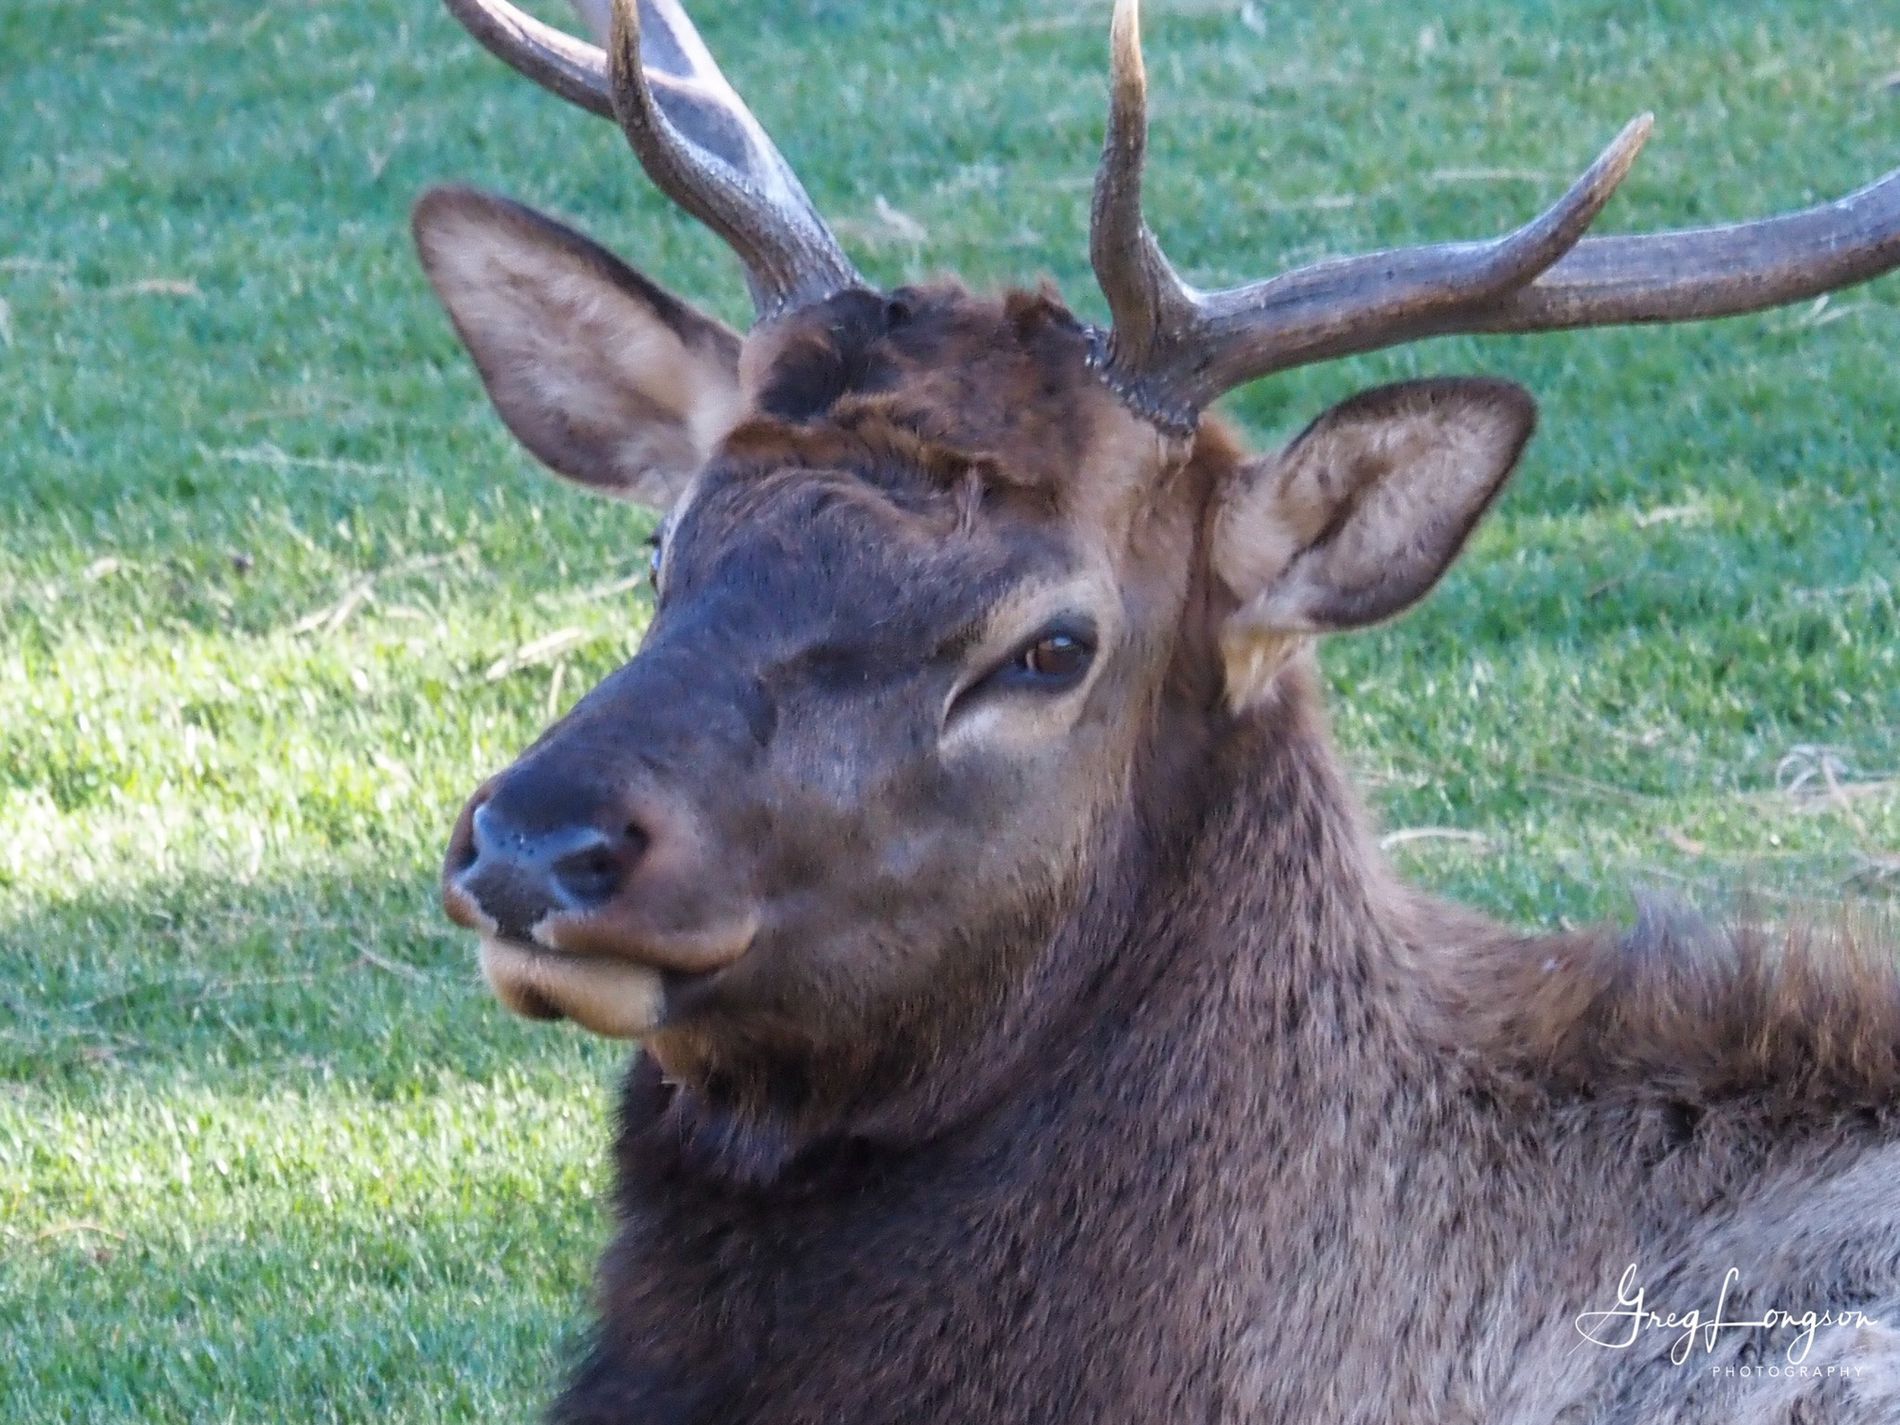
Elk in the grass.
The image shows an elk with antlers, resting in  a grassy fiels. The elk has brown fur, dark eyes, and large ears. Its antlers are visible extending upwards. THe background is the grass.
Eye level angle, showing the resting elk.The lighting is bright, natural daylight, creating clear detail and some shadows on the elk's fur and the grass.The elk's main colors are shades of brown and grey, with brown antlers and a dark nose. The grass is green. The style is wildlife photography, capturing an animal in it's natural habitat. The mood feels peaceful and natural. The atmosphere is calm
Labels: Animal, Deer, Mammal, Wildlife, Elk, Antelope, Antler, Moose, Grass, Plant, Watermark
Lens: 100.0-400.0 mm f/5.0-6.3
Aperture: F14
Exposure: 1/40 sec
ISO: 1000
Focal length: 400